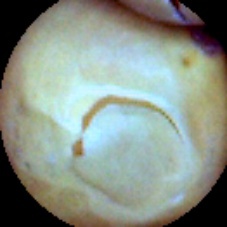
Label: Skin-damaged